Iron Duke-class battleship

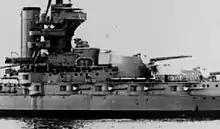

The "Iron Duke"-class ships mounted a main battery of ten 13.5 inch (34.3 cm) Mk V(H) guns in five twin gun turrets, all mounted on the centreline. Two turrets were placed in a superfiring pair forward ("A" and "B" turrets), one turret amidships—the "Q" turret—directly after the two funnels, and two in a superfiring pair aft of the rear superstructure ("X" and "Y" turrets). The gun houses used were Mk II turrets that weighed 600 tons (610 tonnes) and allowed for depression to −5° and elevation to 20°. Despite this, the range dials on the gunsights at the time of construction were graduated to 15 degrees; super-elevating cams and prisms to allow the full elevation of the guns to be used were issued some time after the Battle of Jutland. The forward and aft gun turrets could train 150° in either direction from the centreline, while the "Q" had a much more limited range. It could engage targets on an arc from between 30° to 150° from the centerline on either beam of the ship.